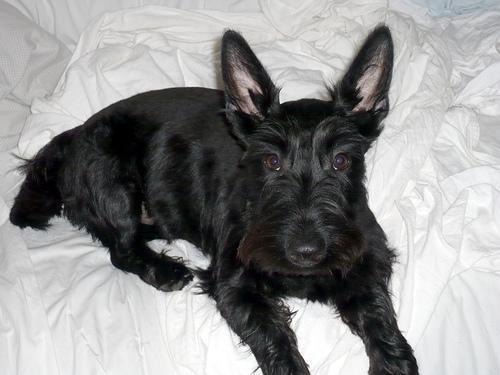
Scotch_terrier